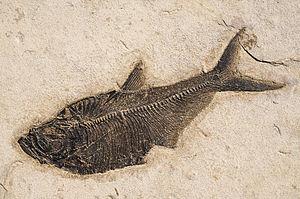
Diplomystus dentatus Etage
L’Éocène est la deuxième époque du Paléogène et aussi la deuxième de l’ère Cénozoïque. Il suit le Paléocène et précède l’Oligocène. Il s’étend d'il y a 56,0 à 33,9 millions d’années. Le début de l’Éocène est marqué par l’émergence des premiers mammifères modernes, sa fin par une extinction massive, dite « Grande Coupure », peut-être liée aux impacts météoritiques de Popigaï en Sibérie et de Chesapeake, en Amérique du Nord.
Les Clupéiformes sont un ordre de poissons à nageoires rayonnées, caractérisés par une vessie natatoire reliée à leur appareil digestif. Presque tous sont des planctonivores vivant en bancs.
Diplomystus est un genre éteint de poissons d’eau douce de l’ordre des Clupeiformes. Il a vécu du Hauterivien jusqu’au début de l’Éocène.
Un Lagerstätte est un dépôt sédimentaire qui contient une grande diversité de fossiles ou des fossiles très complets. Les paléontologues les classent en deux sortes :
Cet article fournit diverses informations sur la géologie de la commune de Thénia, sur le territoire du Âarch des Aïth Aïcha, dans la wilaya de Boumerdès en Algérie.